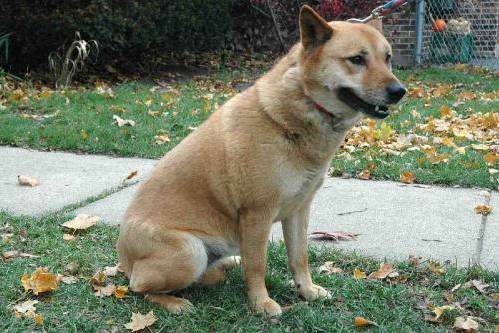
Label: dog